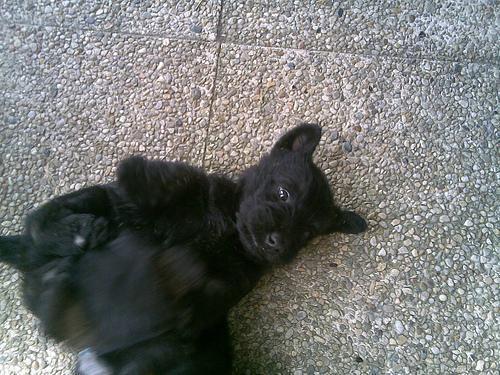
Scotch_terrier